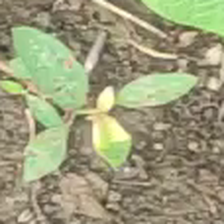
Weed species: Moti_dudhi(Euphorbia_geneculata_L)